Devarattam

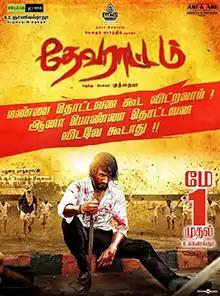
Film poster

Devarattam is a 2019 Indian Tamil-language action drama film directed by M. Muthaiah and produced by K. E. Gnanavel Raja. The film stars Gautham Karthik and Manjima Mohan in the lead roles, while Vinodhini Vaidyanathan, Soori and FEFSI Vijayan play supporting roles. The soundtrack was composed by Nivas K. Prasanna, while the cinematography and editing were done by Sakthi Saravanan and Praveen K. L.